Michael Lodge

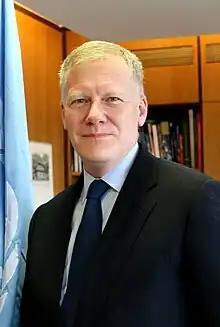

Michael W. Lodge is a British lawyer who served as Secretary-General of the International Seabed Authority from 2016 to 2024.